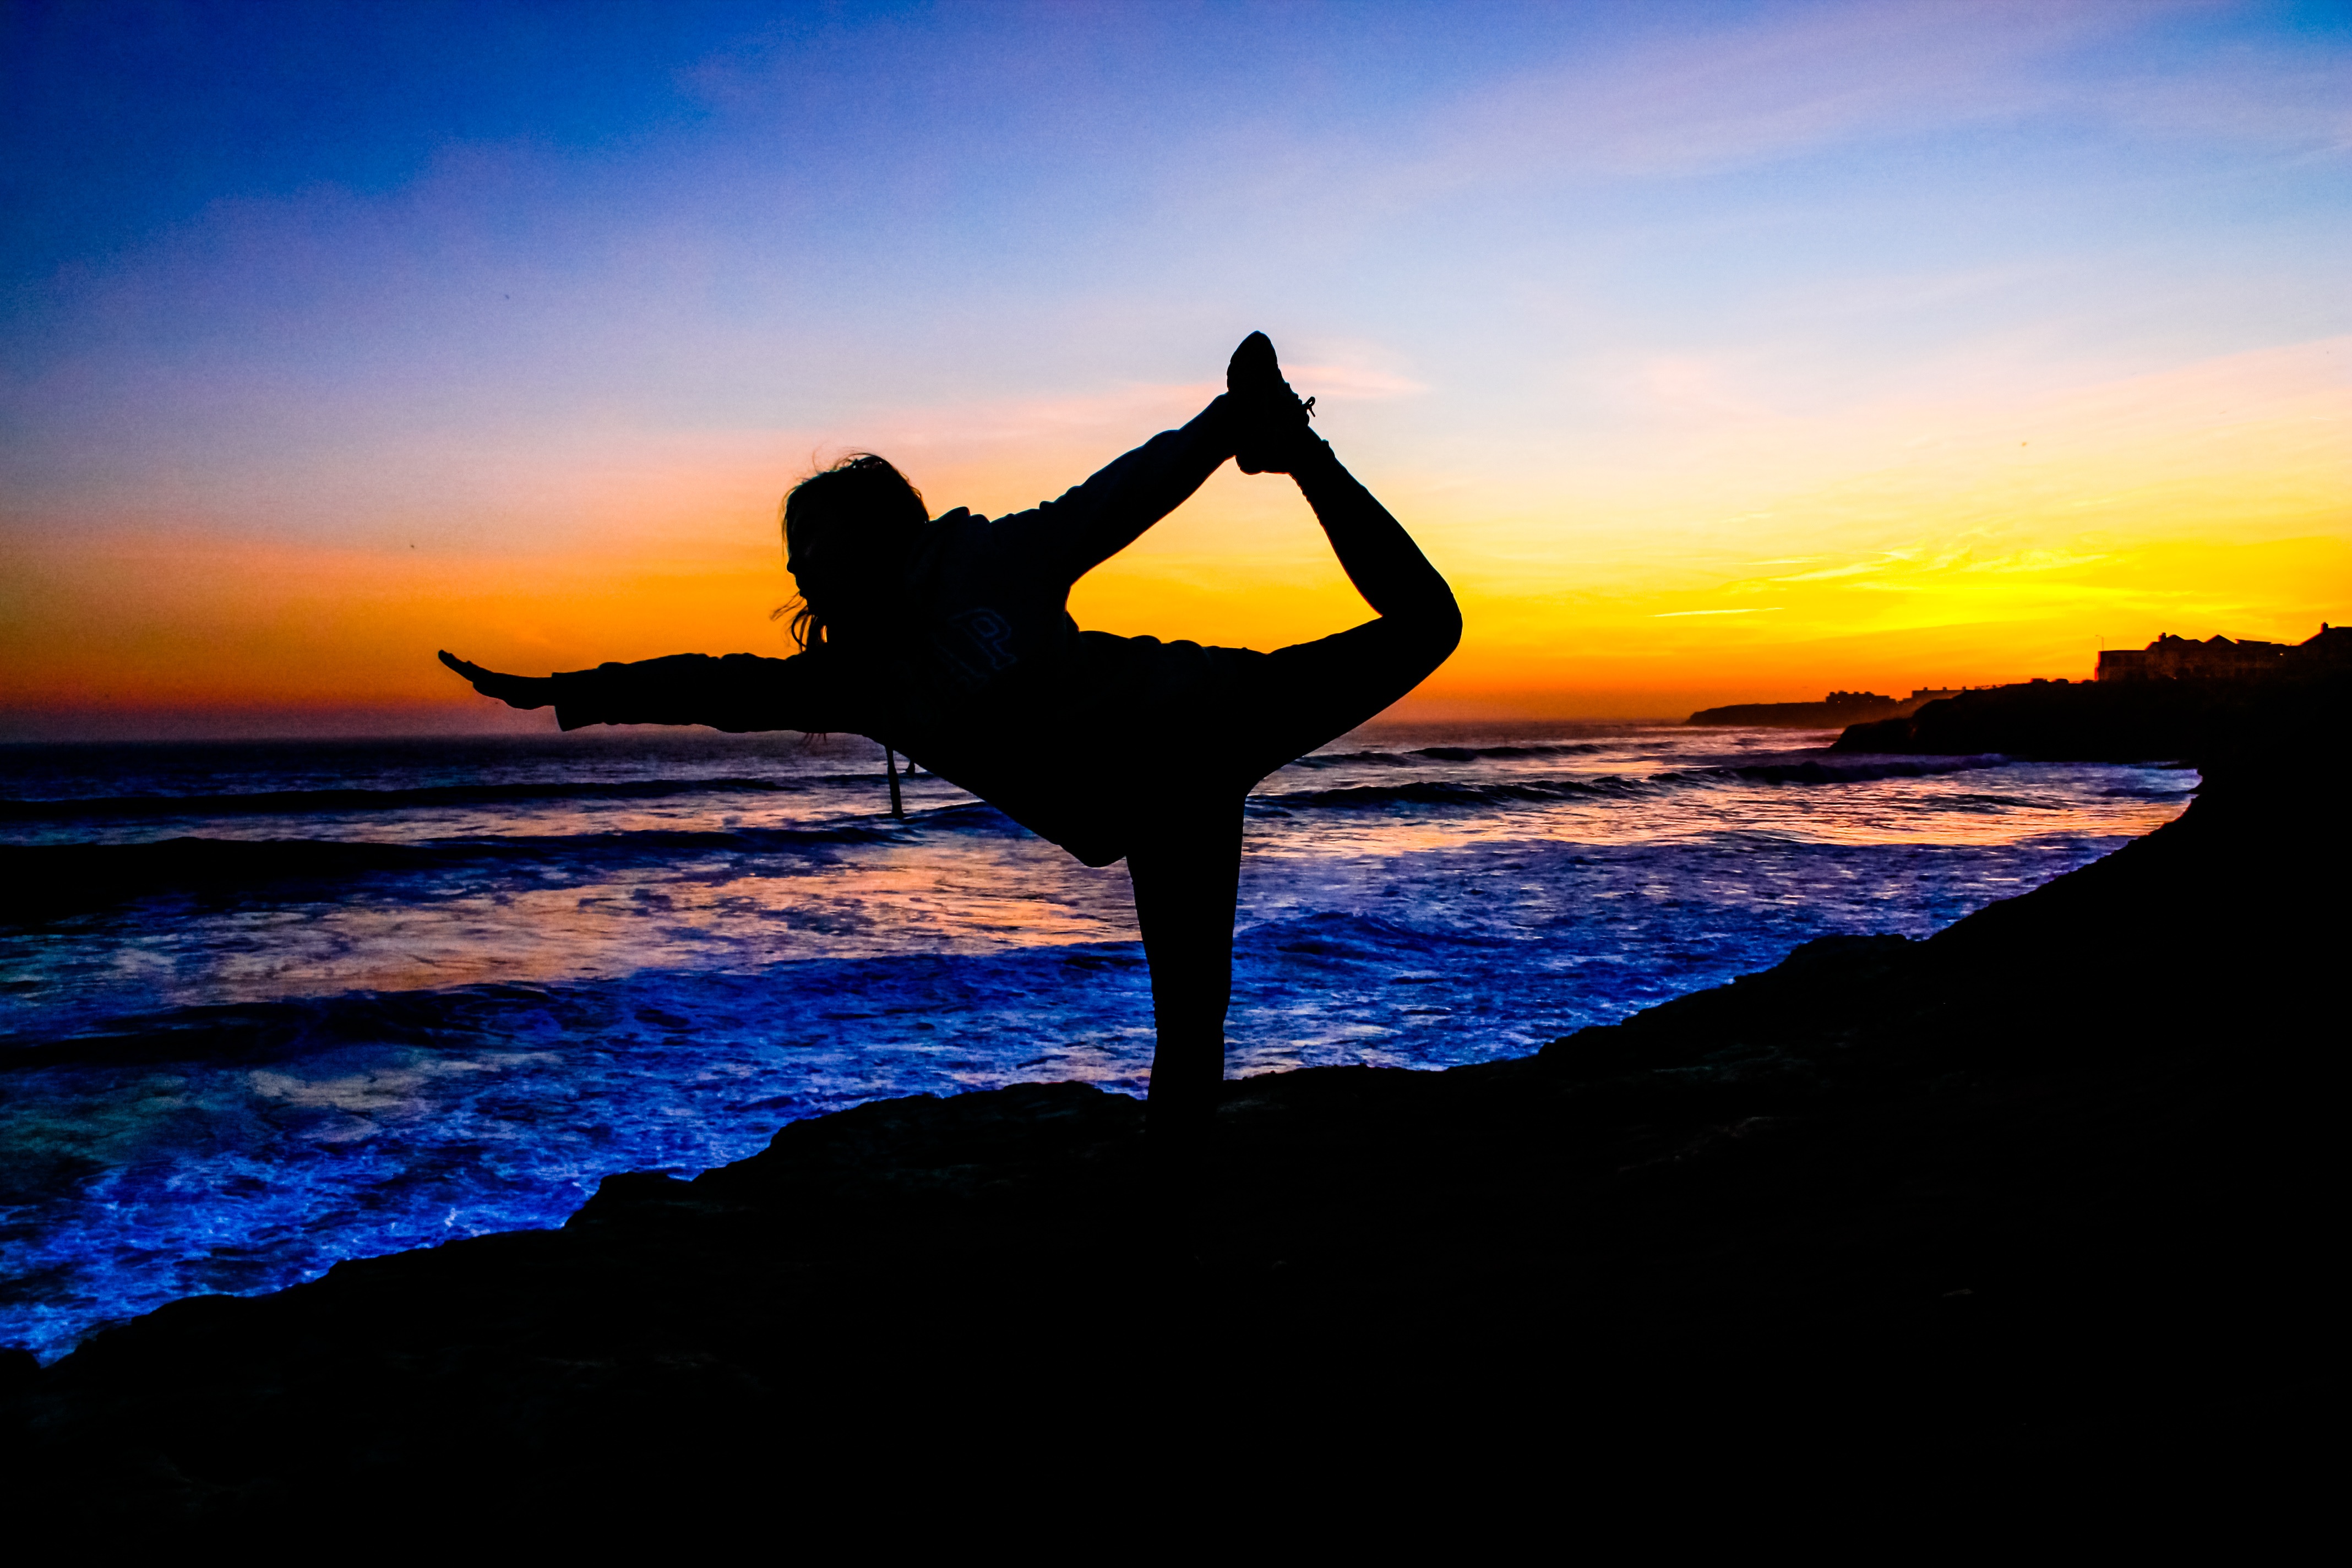
beach, sea, nature, ocean, horizon, silhouette, people, sky, sunrise, sunset, sport, morning, wave, male, dusk, evening, relax, exercise, lifestyle, healthy, fitness, outdoors, relaxation, meditation, women, sports, yoga, pose, pacific, pacific ocean, pilates, physical fitness